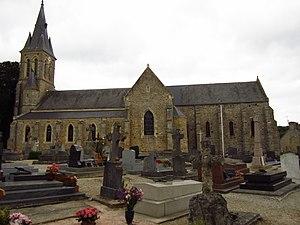
Église Notre-Dame du Vast
Le Vast est une commune française, située dans le département de la Manche en région Normandie, peuplée de 324 habitants.